Public library

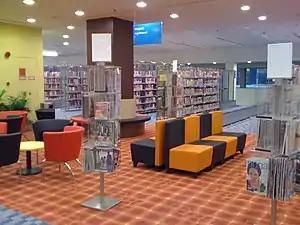
Reading area in a Singapore public library

The first public lending library still in operation in the US is the Franklin Public Library which began with no building and just over 100 books donated by Benjamin Franklin after they named their town after him. The first modern public library in the world supported by taxes was the Peterborough Town Library in Peterborough, New Hampshire. It was "established in 1833". The first large public library supported by taxes in the United States was the Boston Public Library, which was established in 1848 but did not open its doors to the public until 1854.